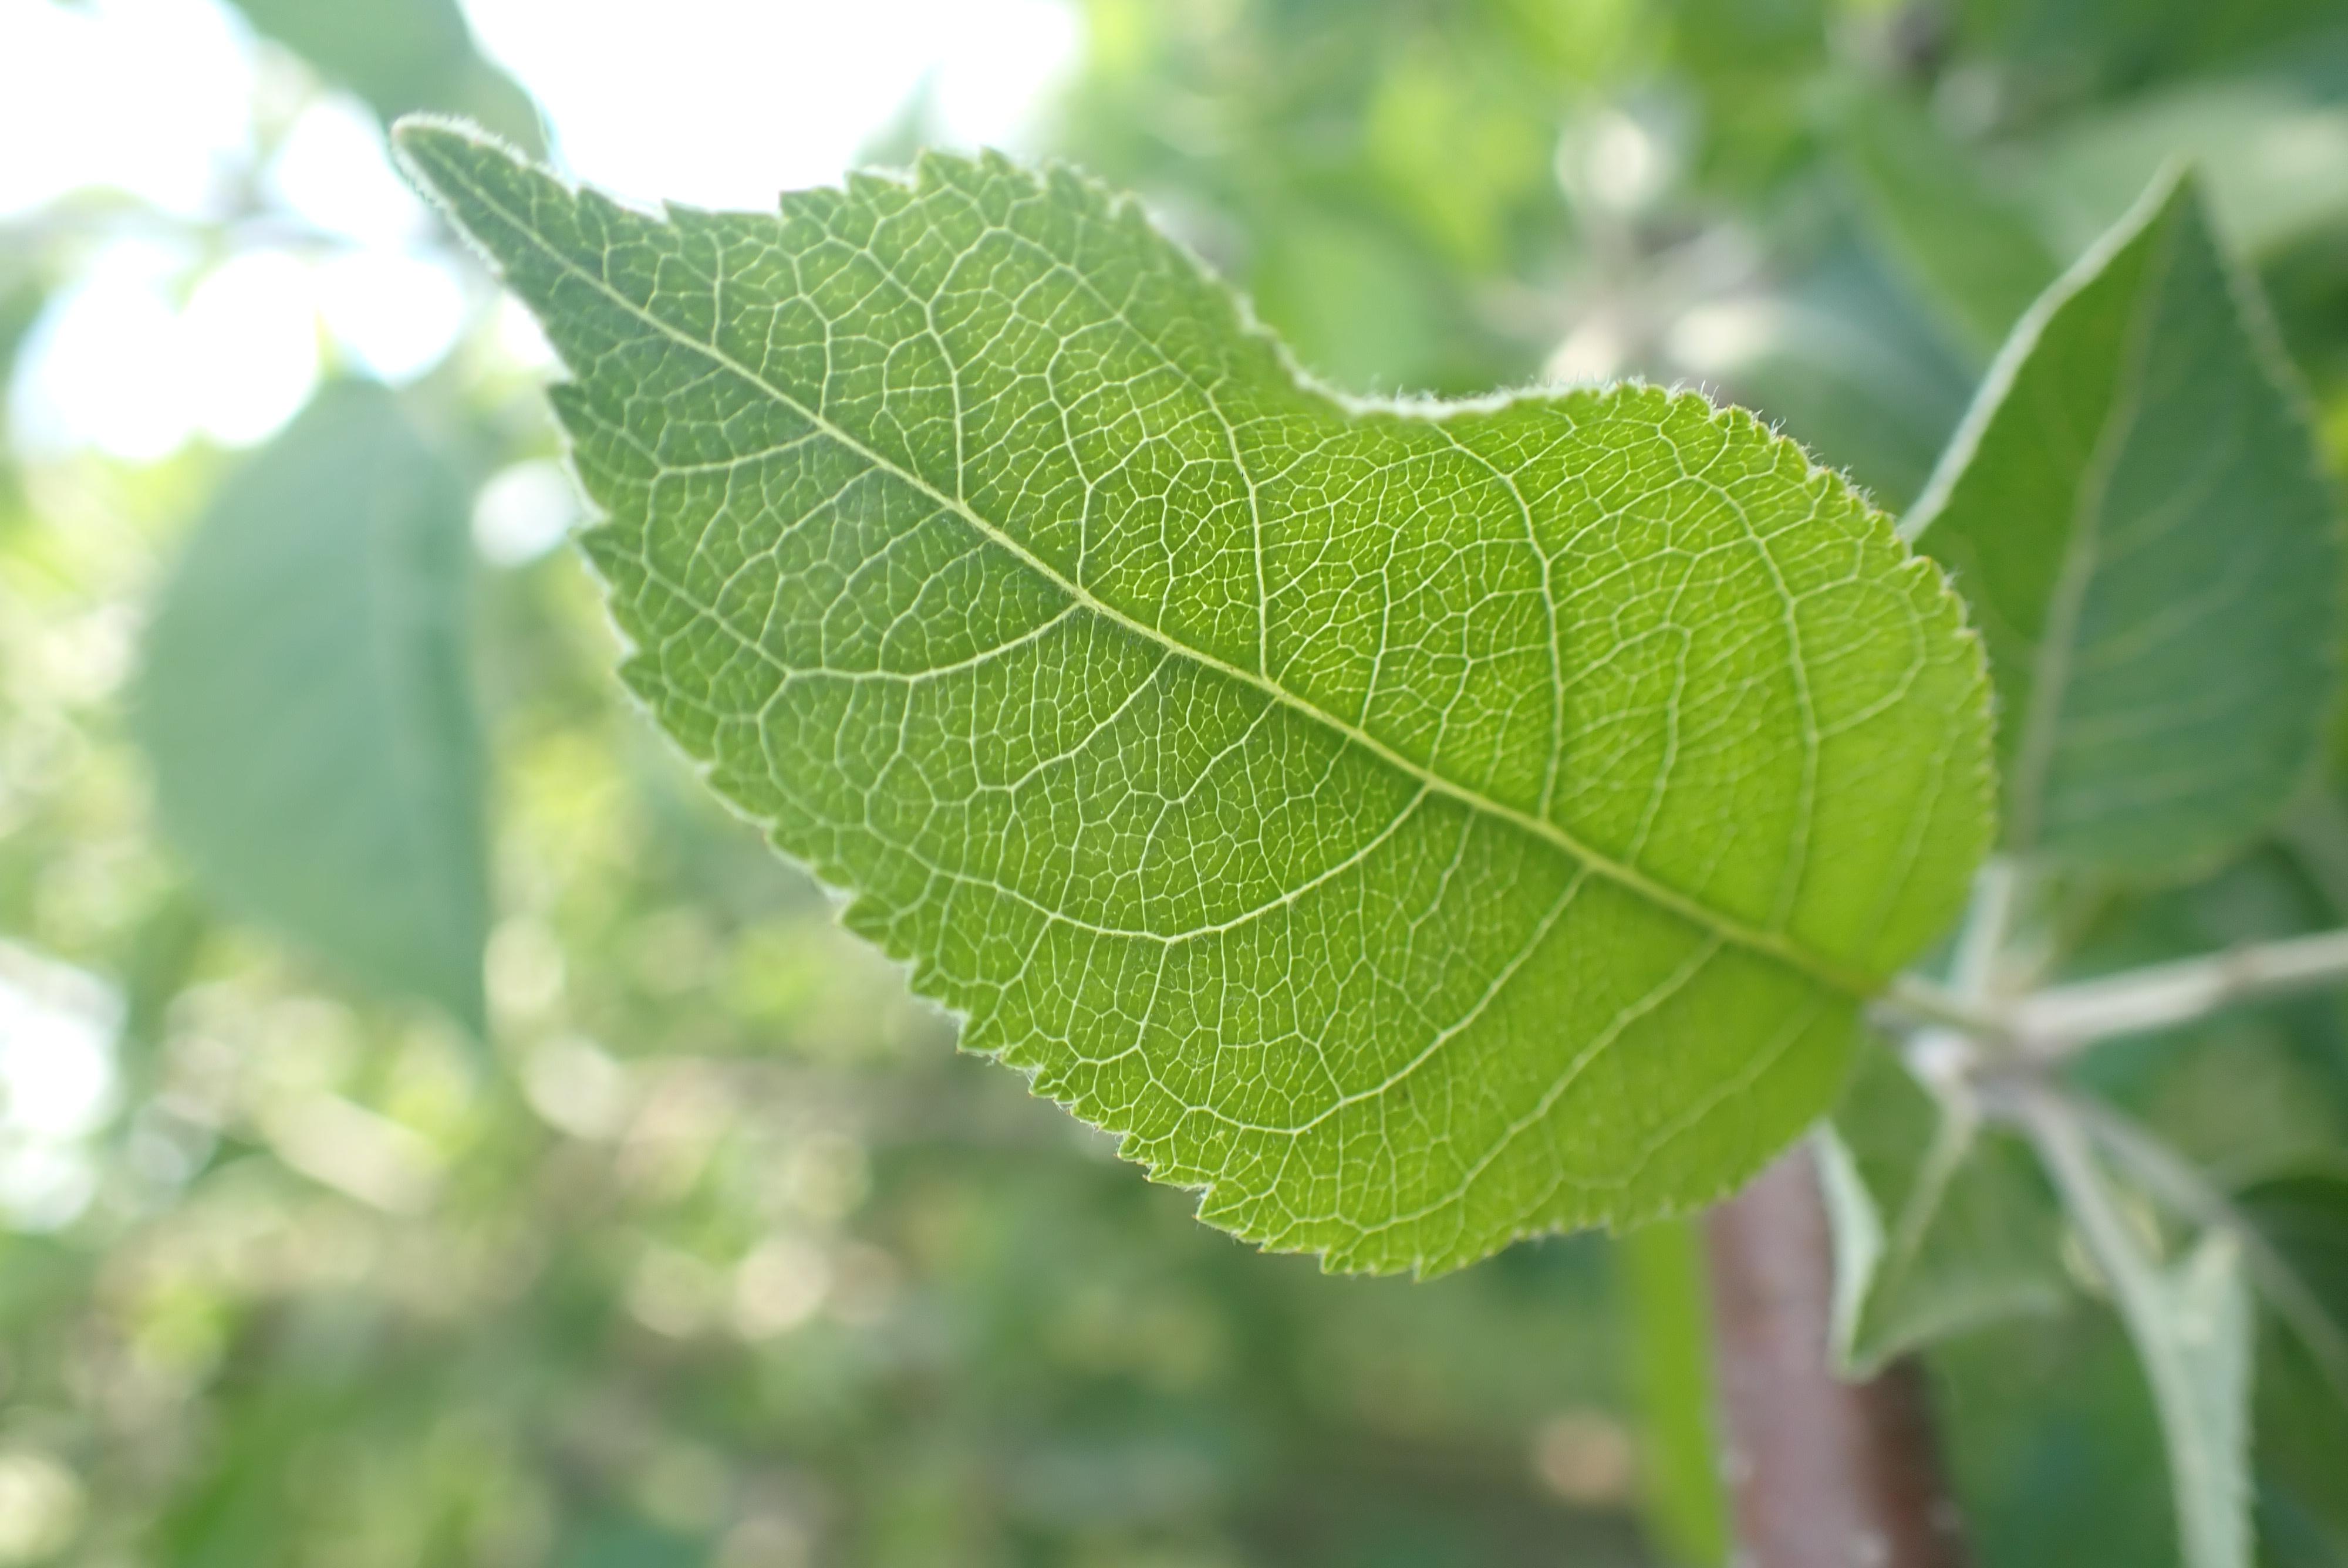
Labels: healthy